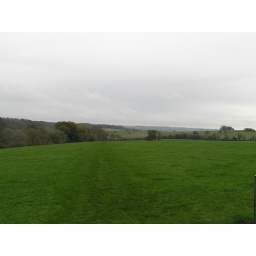
Lots of green grass somewhere in the Cotswolds.